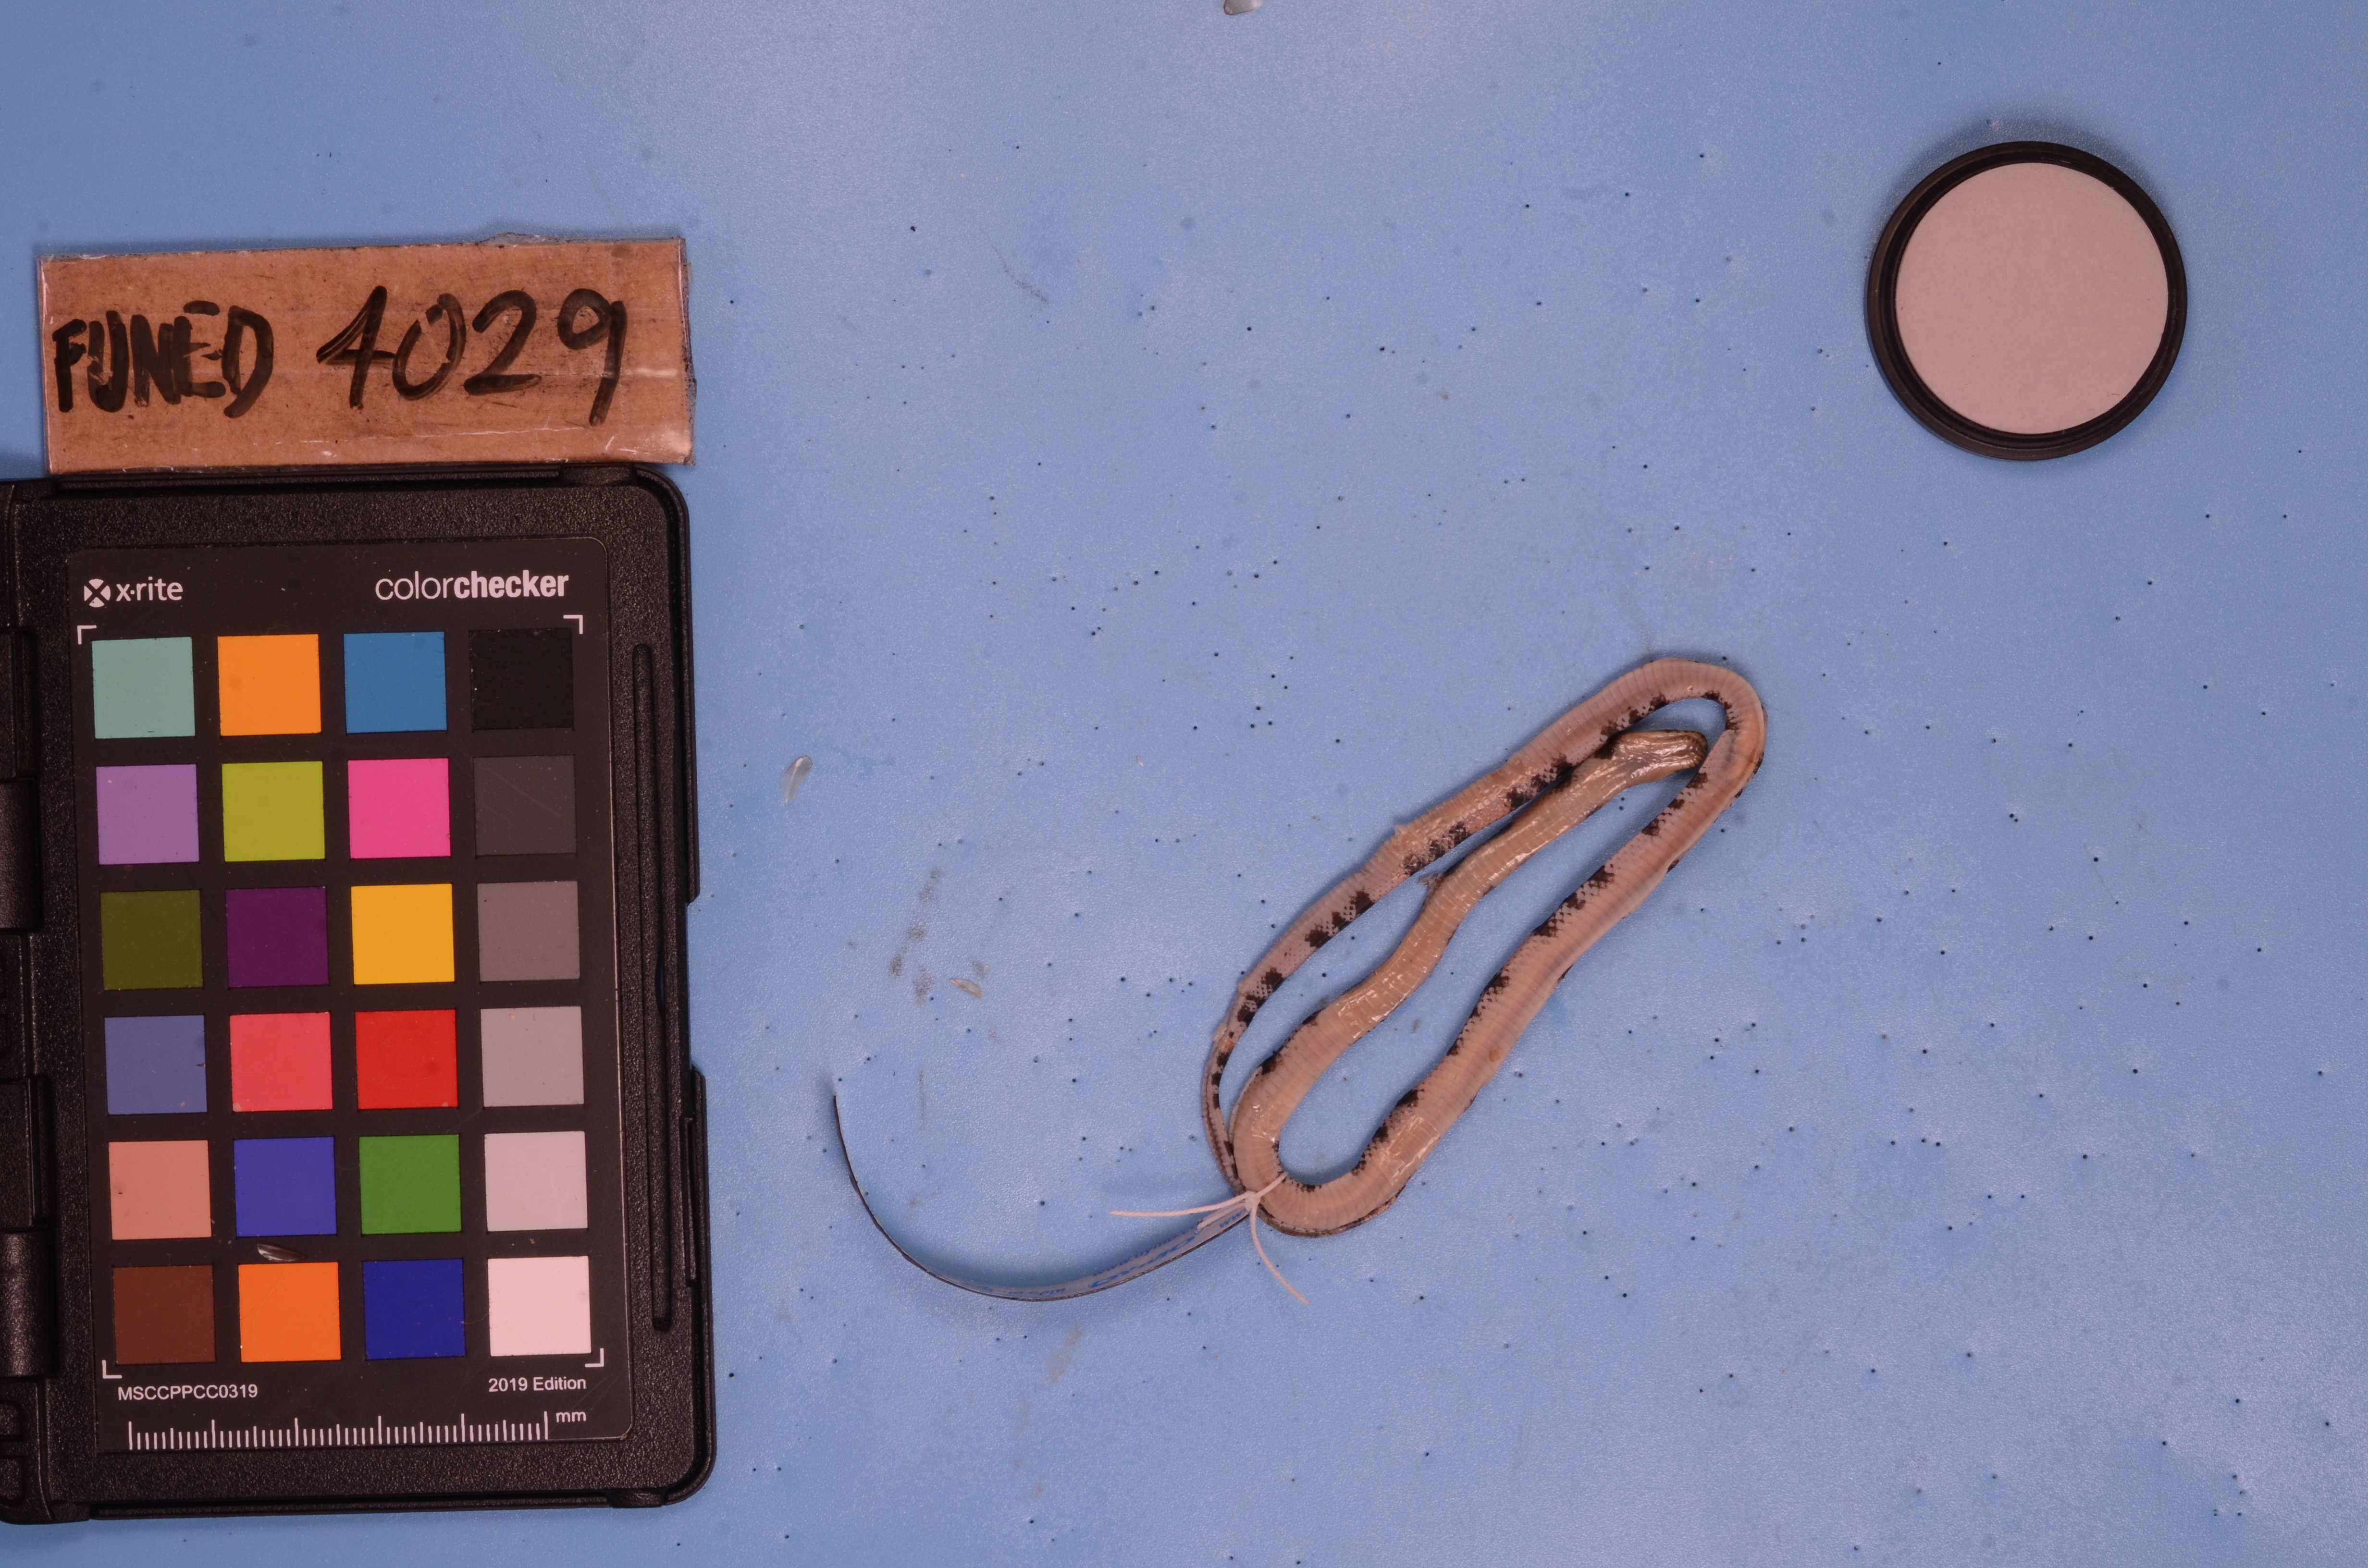
Species: Oxyrhopus guibei
View: ventral
Mimicry status: mimic